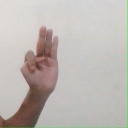
अक्षर: भ